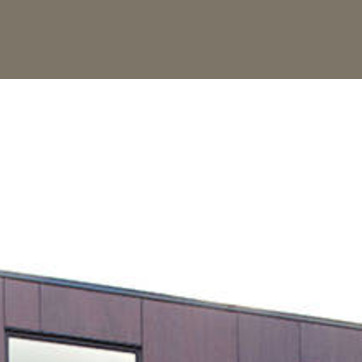
Material: sky